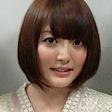
Age: 20